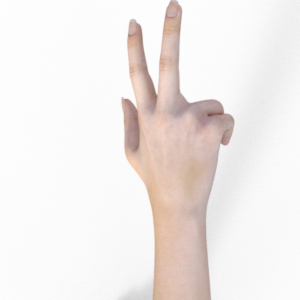
Label: scissors